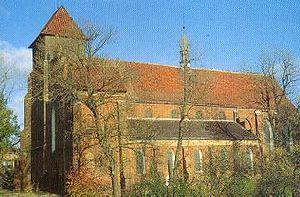
Nowy Staw est une ville polonaise de la voïvodie de Poméranie et du powiat de Malbork.